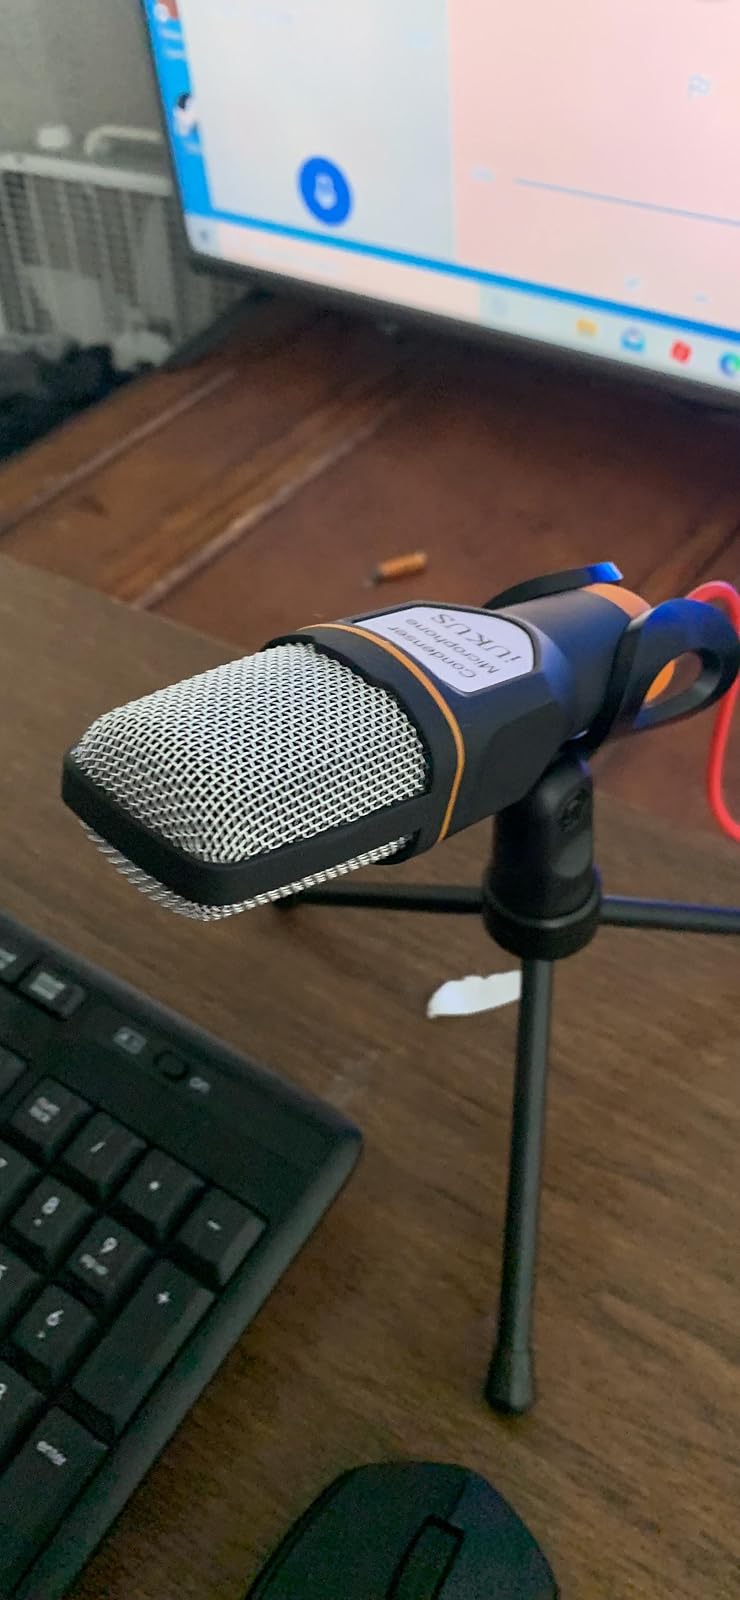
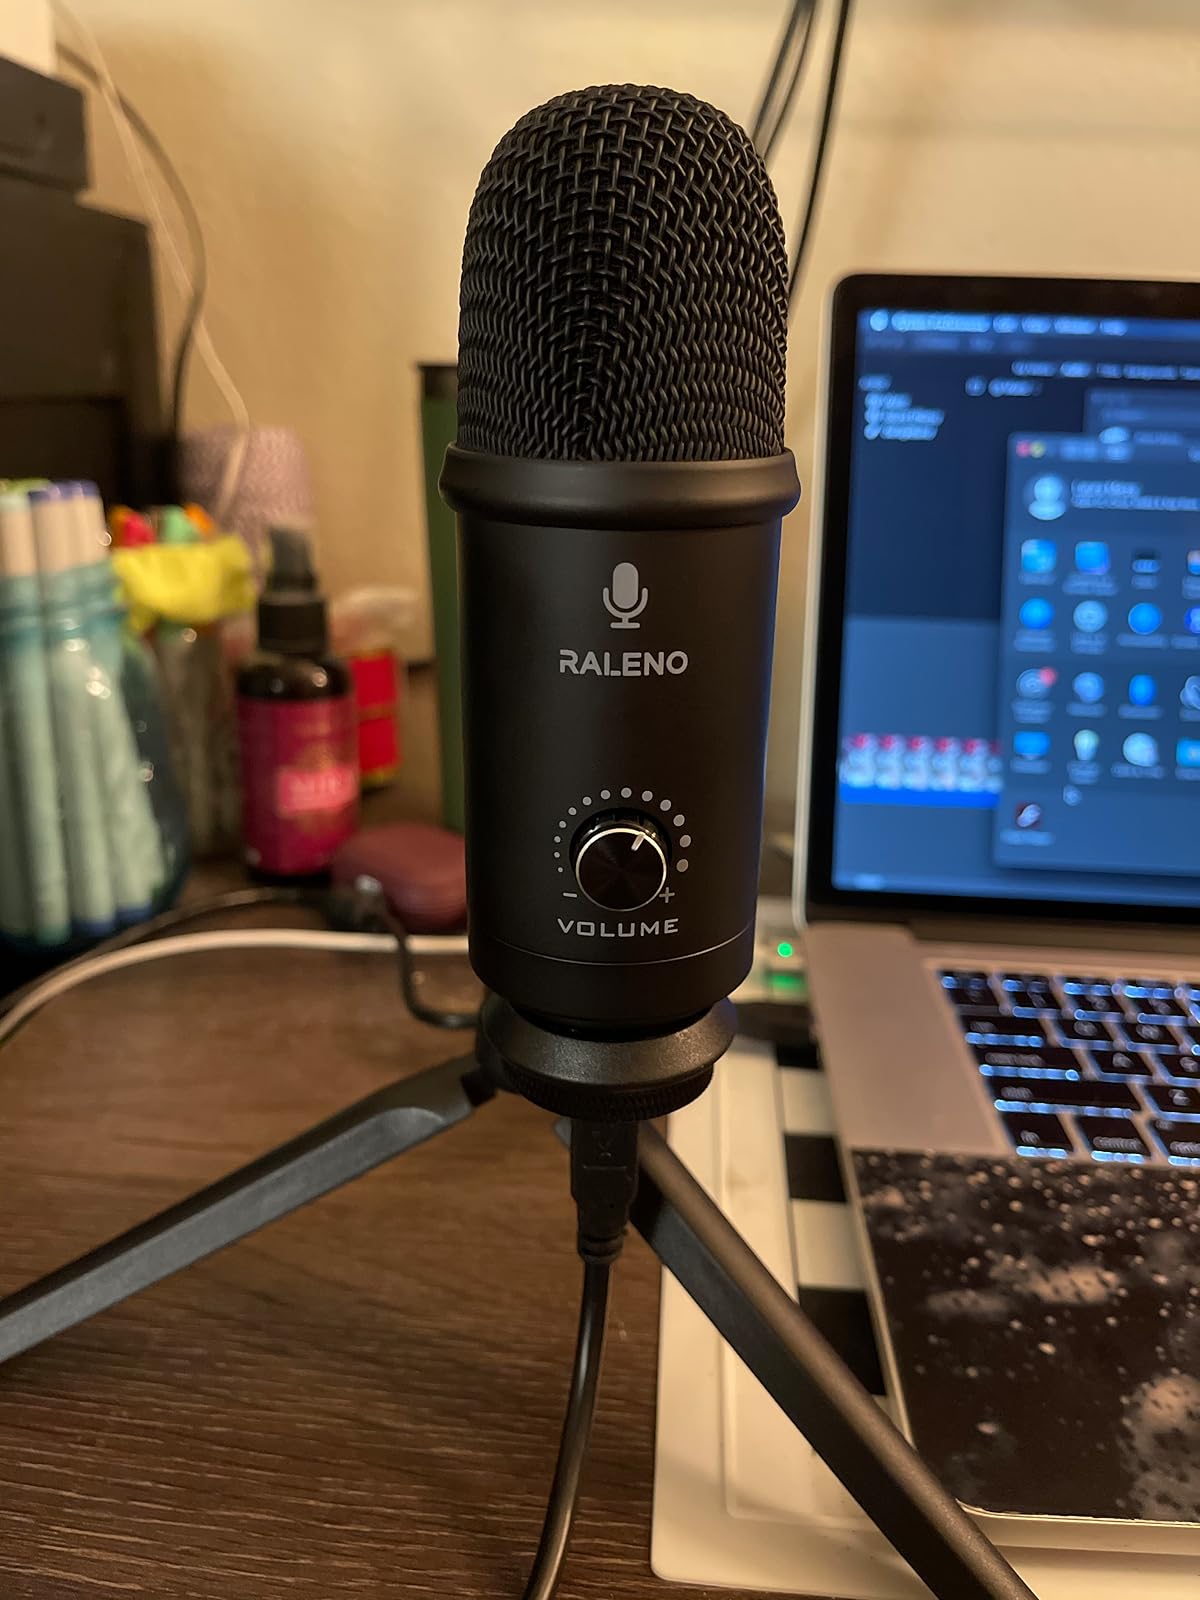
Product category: microphone
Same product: no